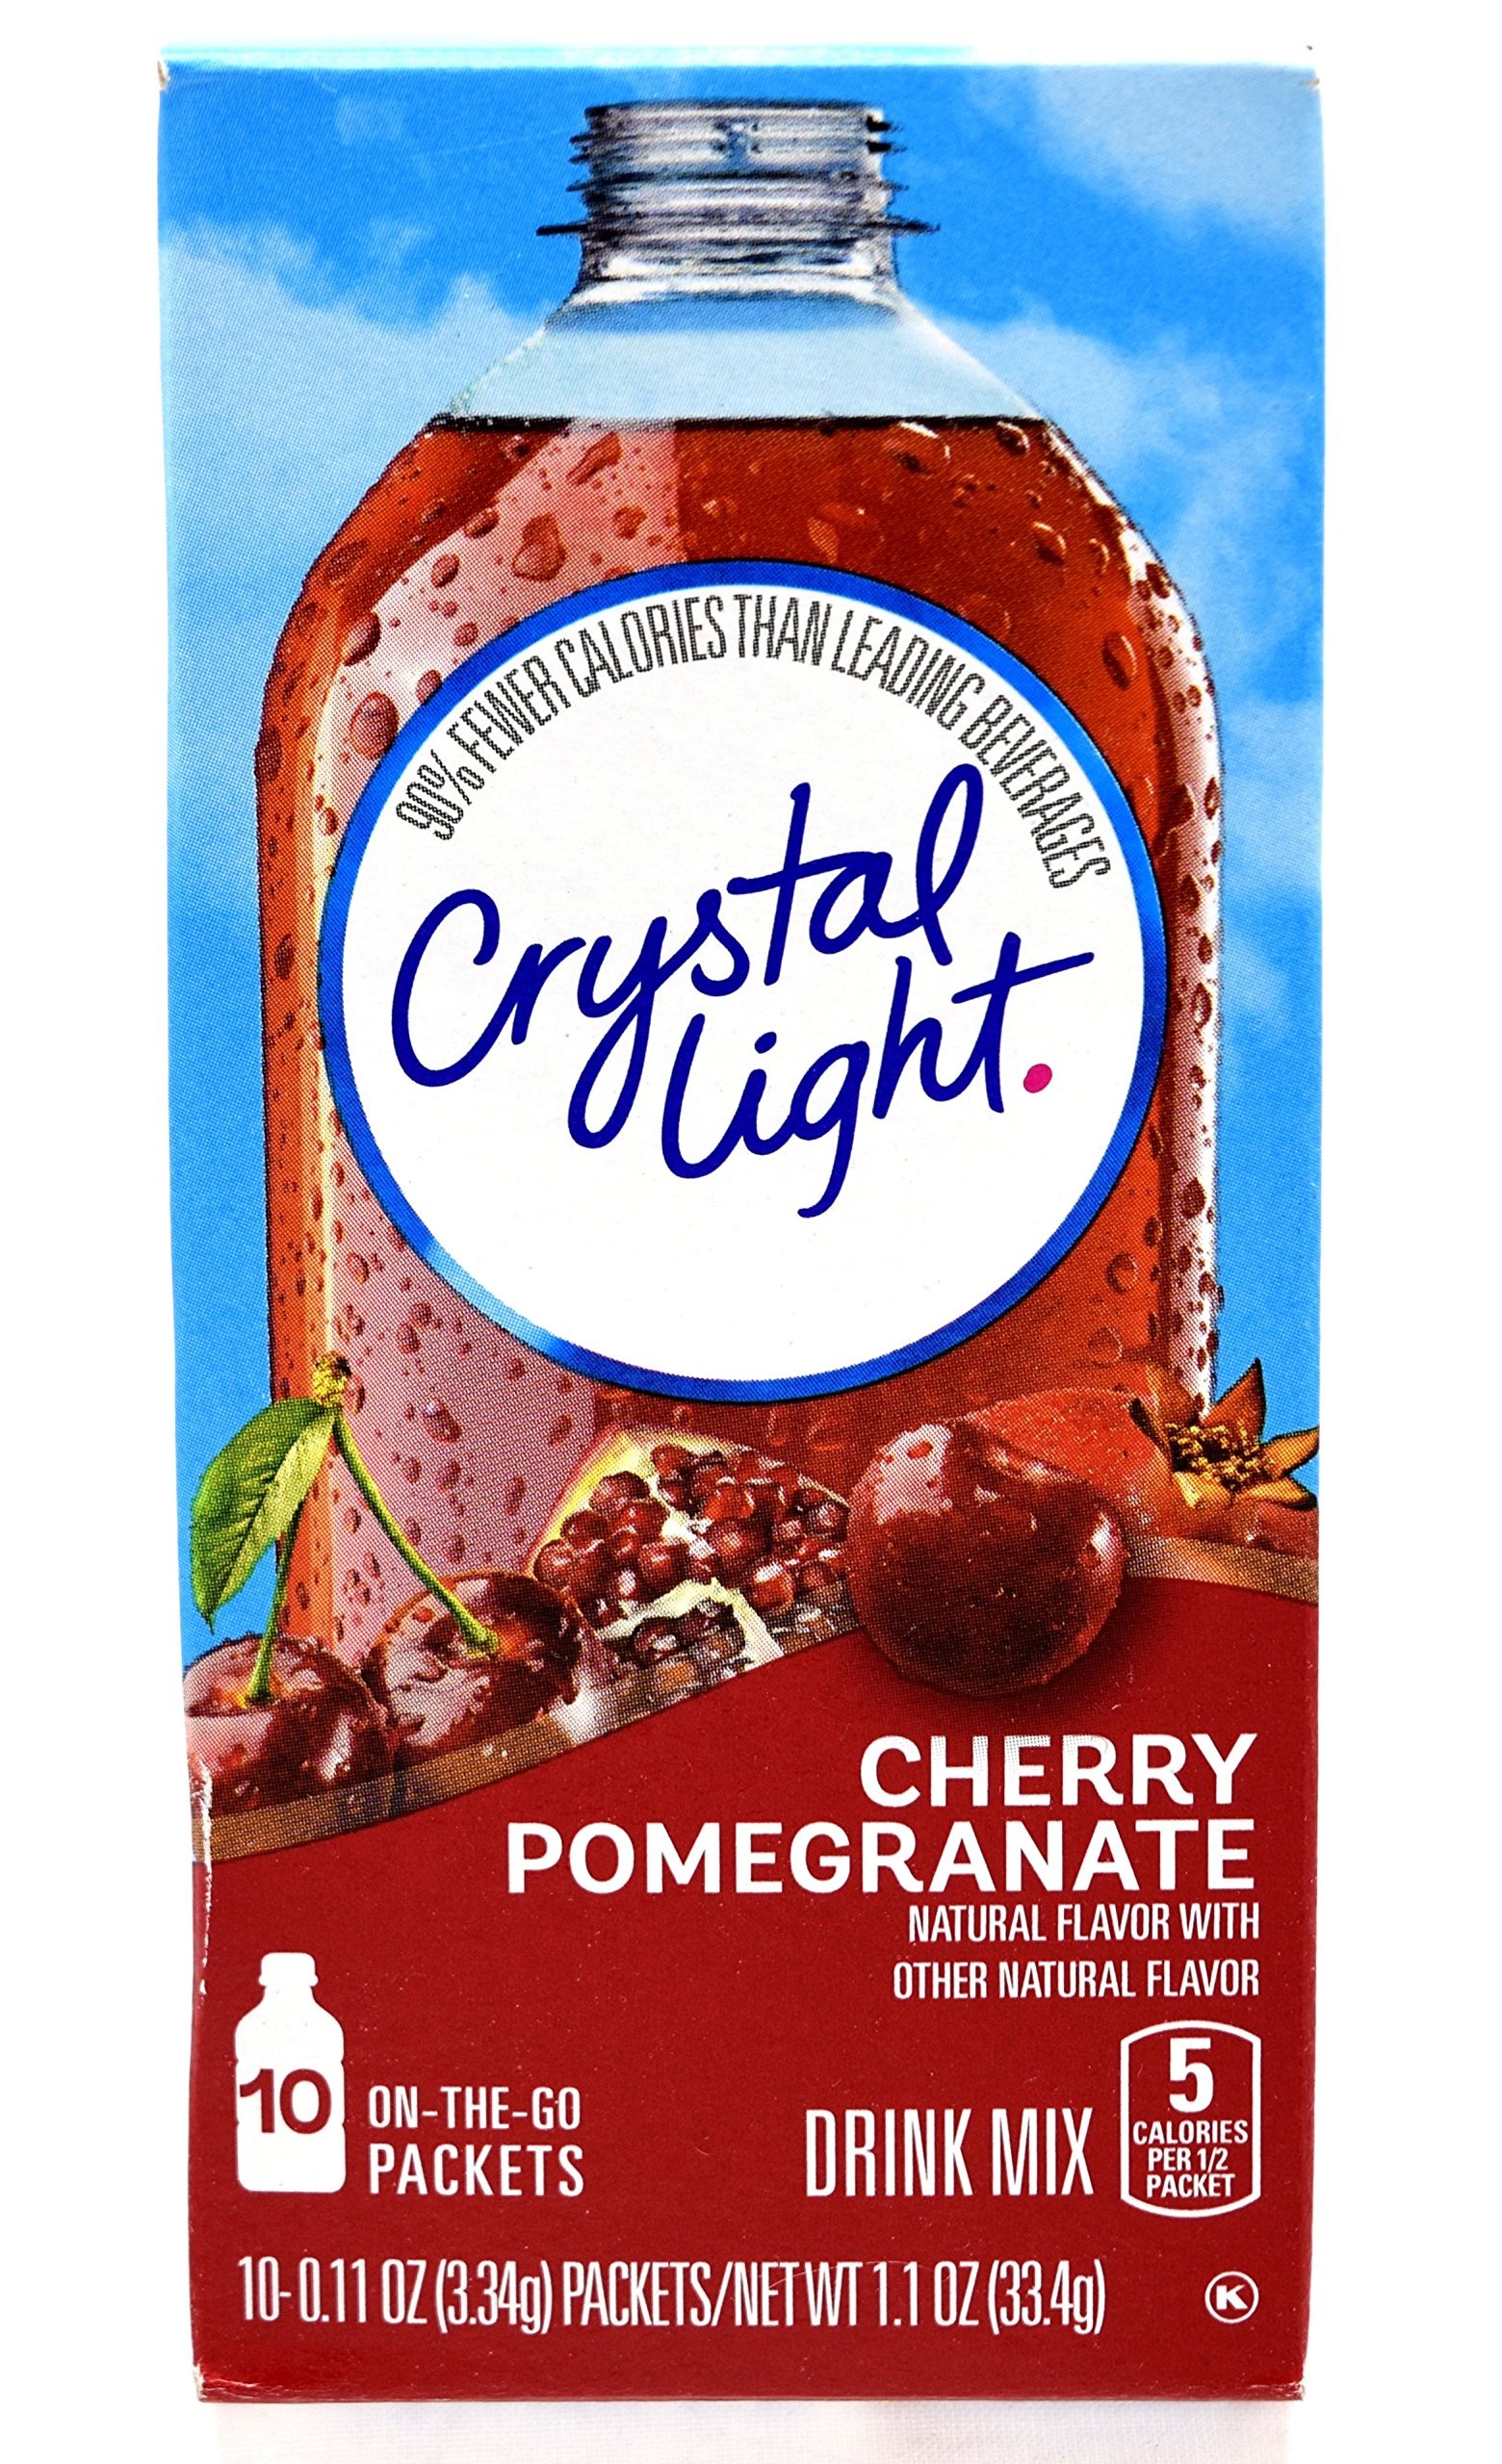
Item Name: Crystal Light On The Go Cherry Pomegranate Drink Mix, 10-Packet Box (Pack of 50)
Bullet Point 1: Each Box Contains 10 Individual Packets That You Mix With Up To 16.9 Fluid Ounces (500 ml) of Water
Bullet Point 2: Each 8 Ounce (237 ml) Serving Contains 5 Calories
Bullet Point 3: Sugar Free, Low in Sodium and Caffeine Free
Bullet Point 4: Kosher Product and Gluten Free
Bullet Point 5: Crystal Light On The Go has 90% Fewer Calories Than Leading Beverages
Product Description: Crystal Light On The Go turns the water you need into the water you will love. It transforms ordinary water with fabulous fruit flavors and tantalizing teas. Each sip is the perfect way to refresh, renew and satisfy your thirst for something different.
Value: 50.0
Unit: count

Price: 10